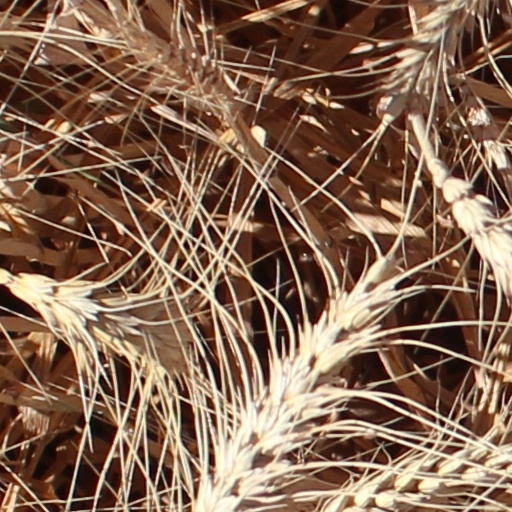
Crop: wheat